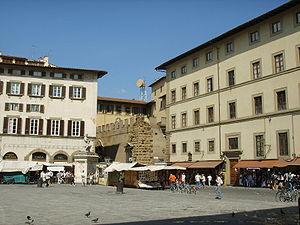
Robert Browning, né à Camberwell, Surrey, le 7 mai 1812 et mort à Venise le 12 décembre 1889, est un poète et dramaturge britannique, reconnu comme l'un des deux plus grands créateurs poétiques de l'Angleterre victorienne, l'égal, quoique dans un style tout différent, de Tennyson.